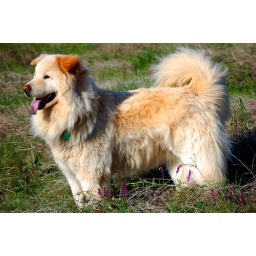
This is my dog, Sam, once again running around in the field behind our house.